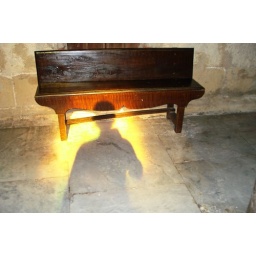
my shadow in the light of a stained glass window in the mesquita